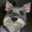
Label: dog